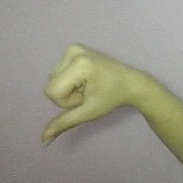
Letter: waw